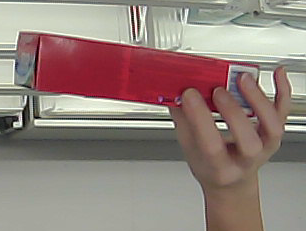
Product: colgate_toothpaste